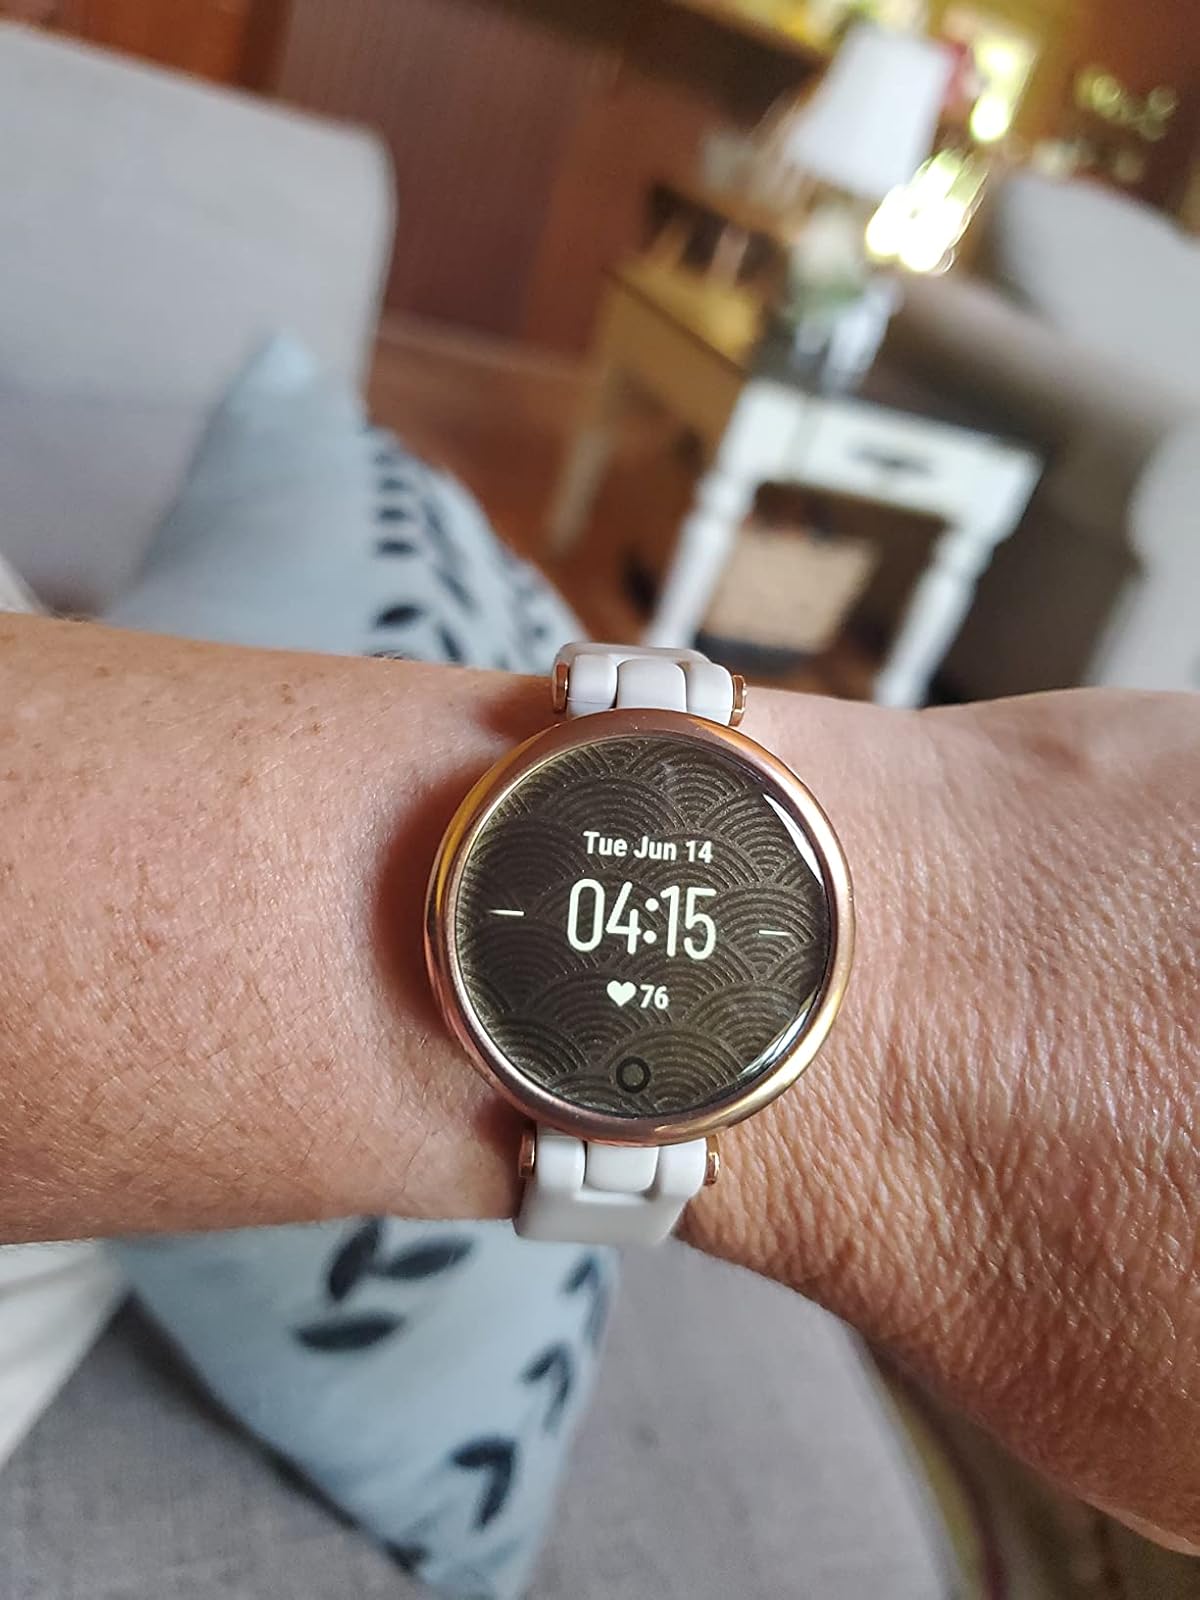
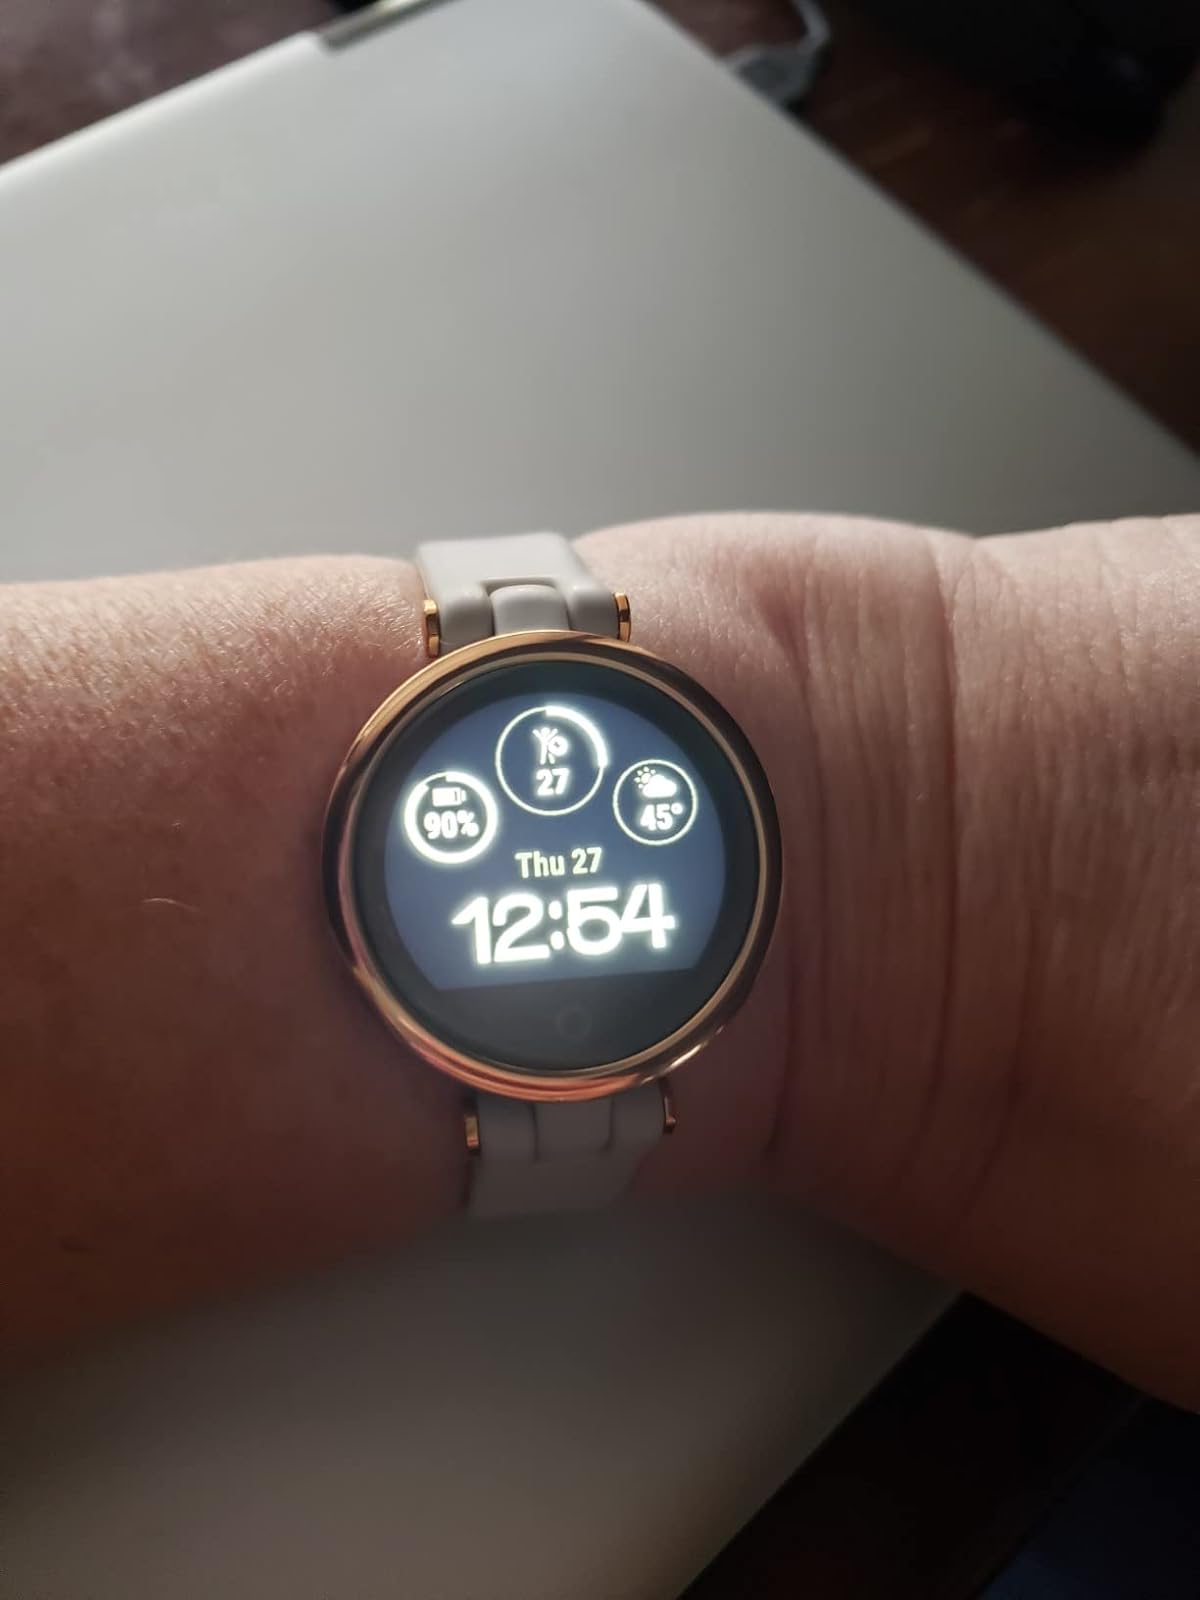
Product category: smartwatch
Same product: yes